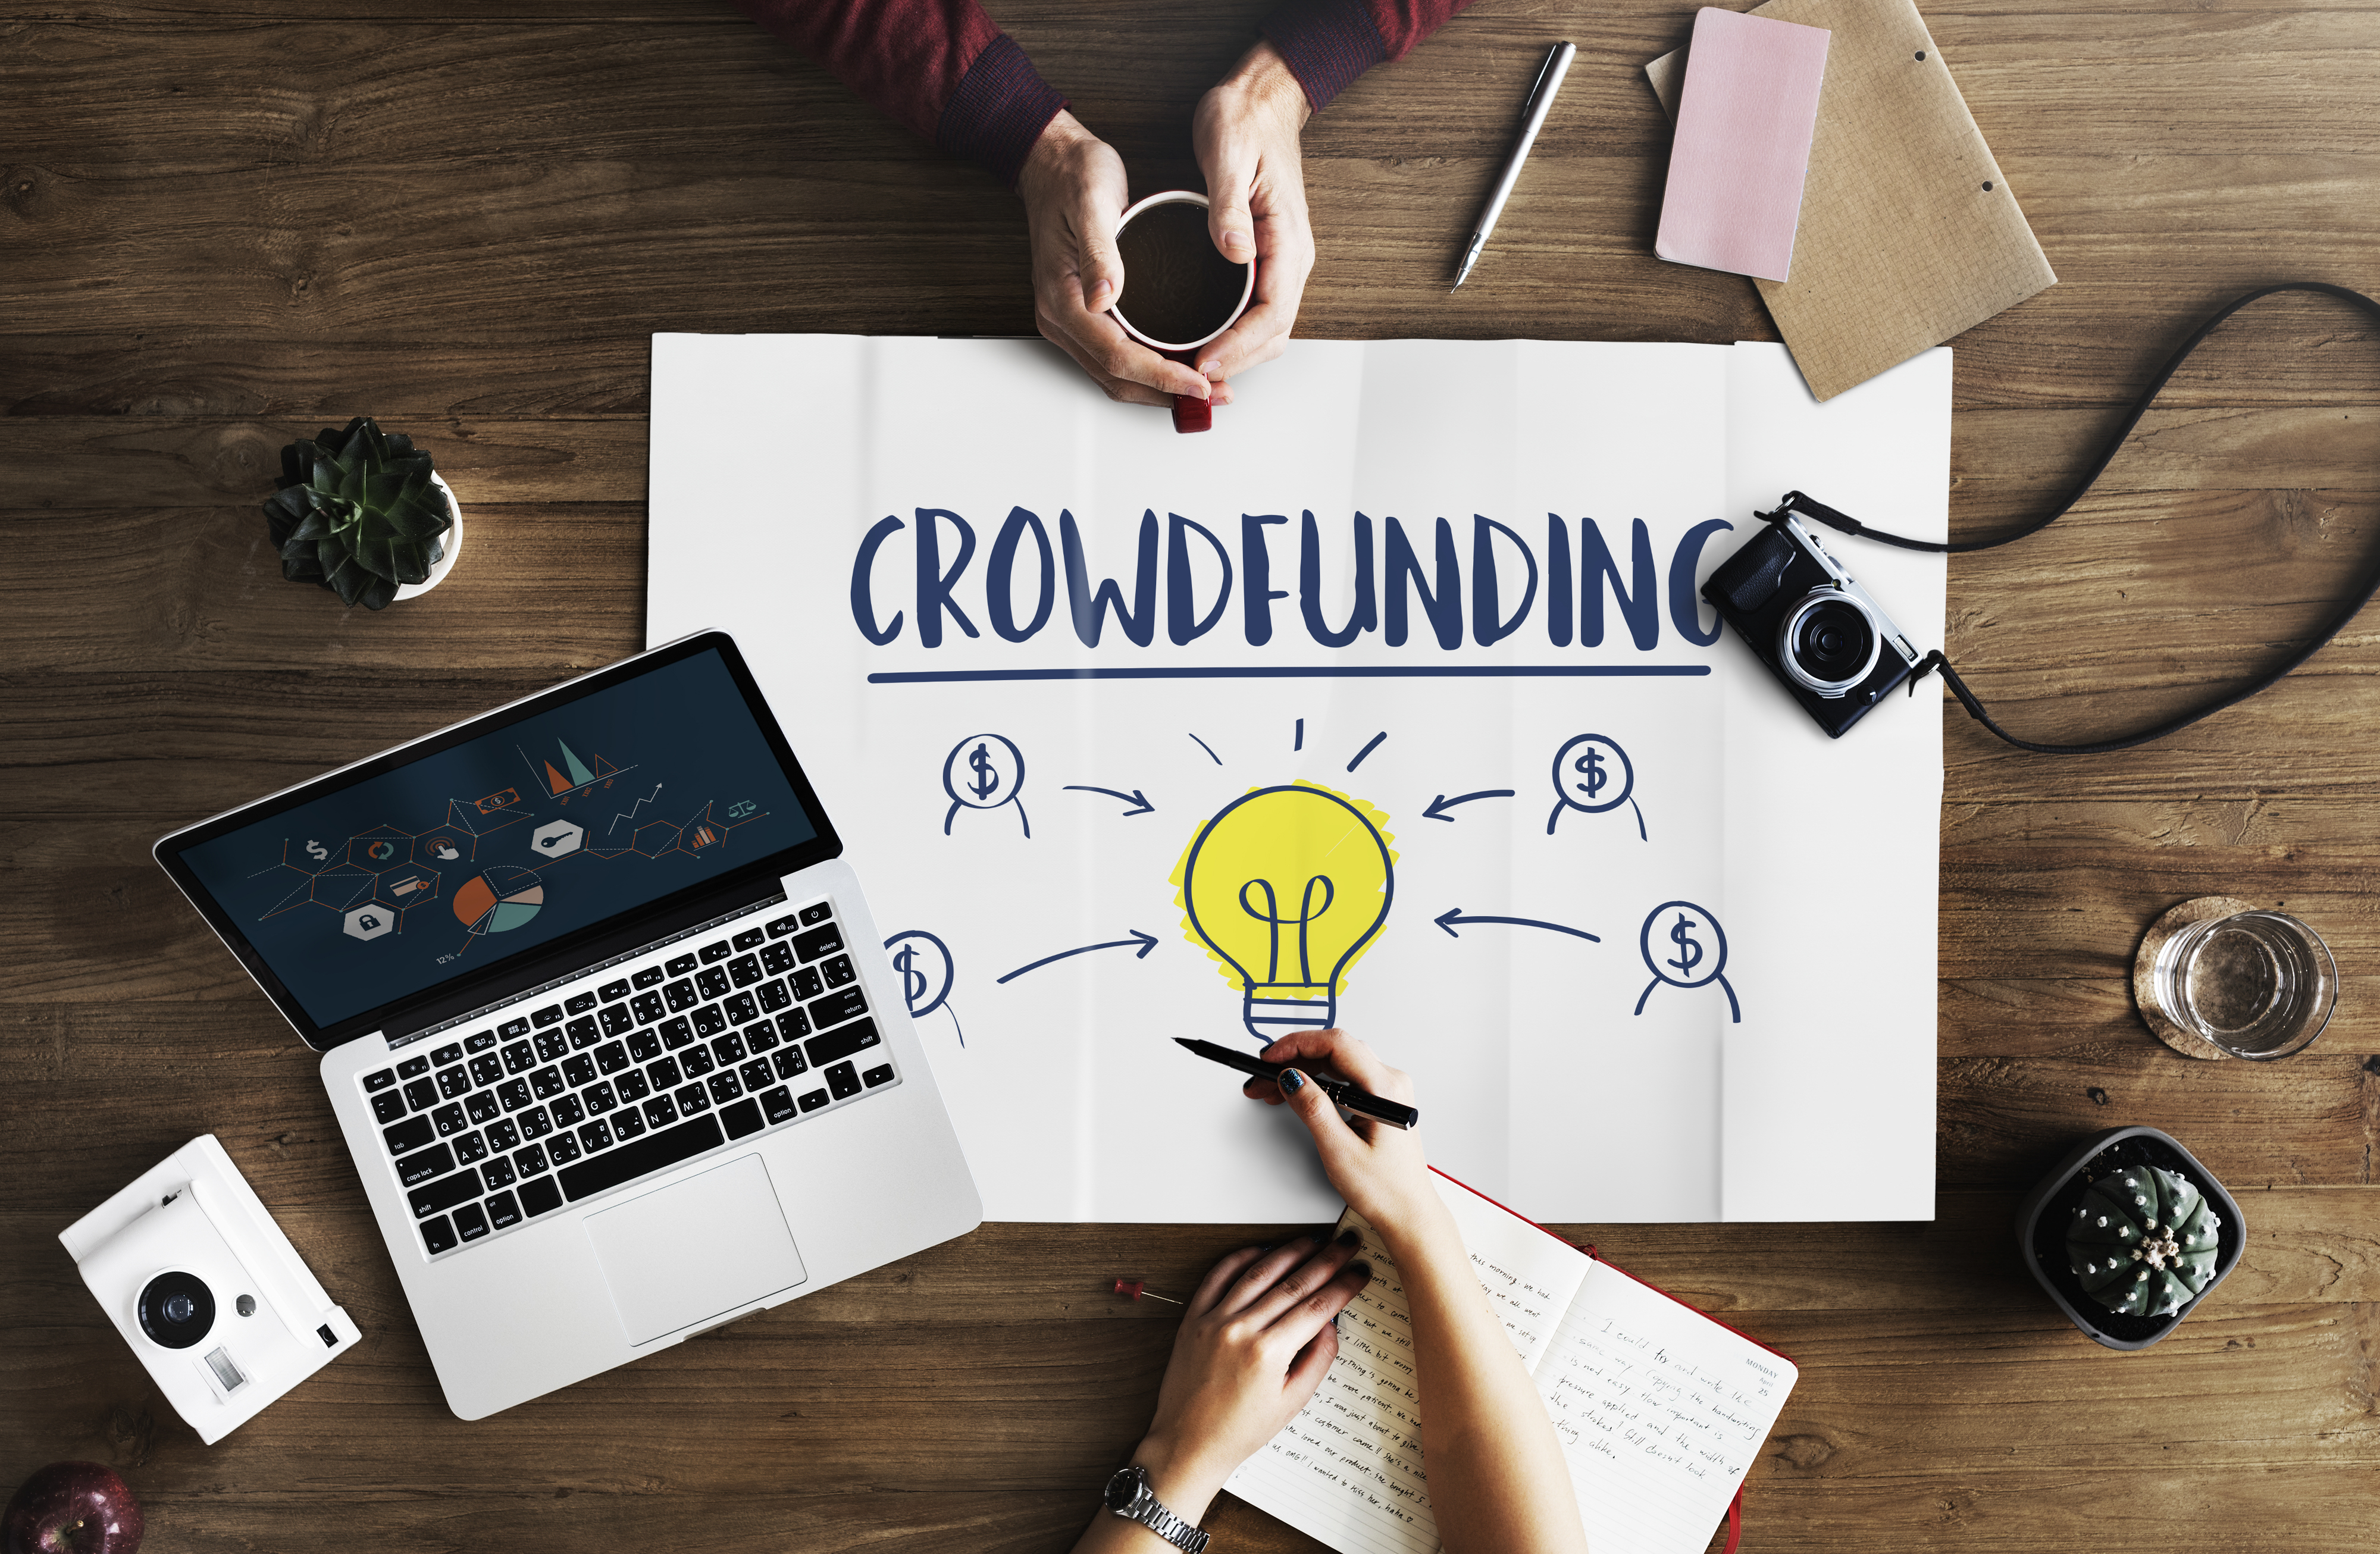
aerial view, destination, direction, journey, laptop, lying, map, place, top view, travel, trip, wooden table, product, font, brand